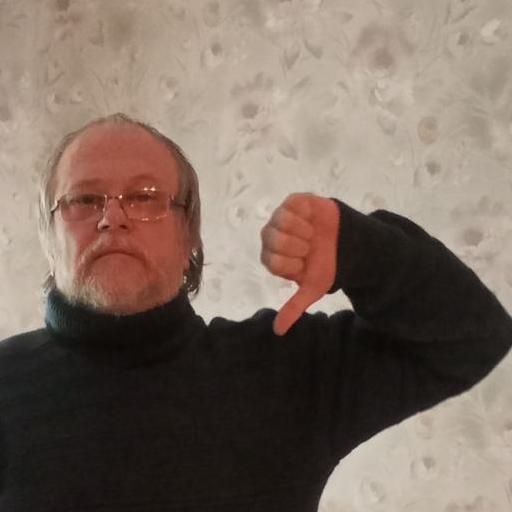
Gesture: dislike